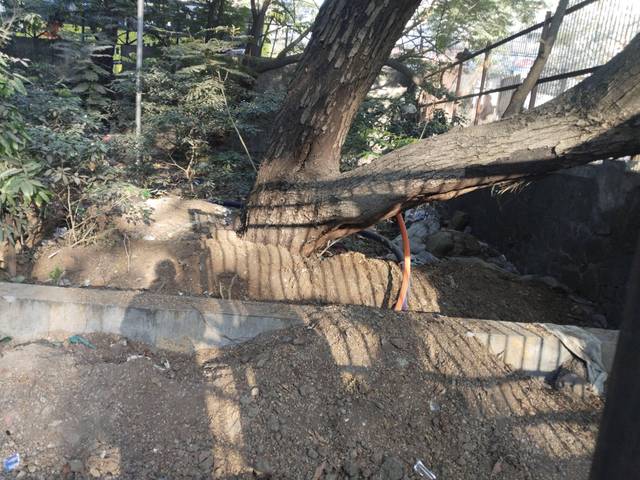
Region: India
Coordinates: 19.09, 72.909